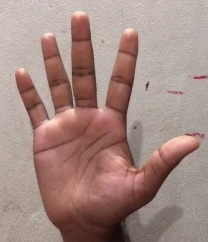
ASL sign: 5